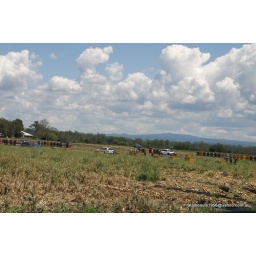
picks in the farms fields picking potatos with clouds cars shed